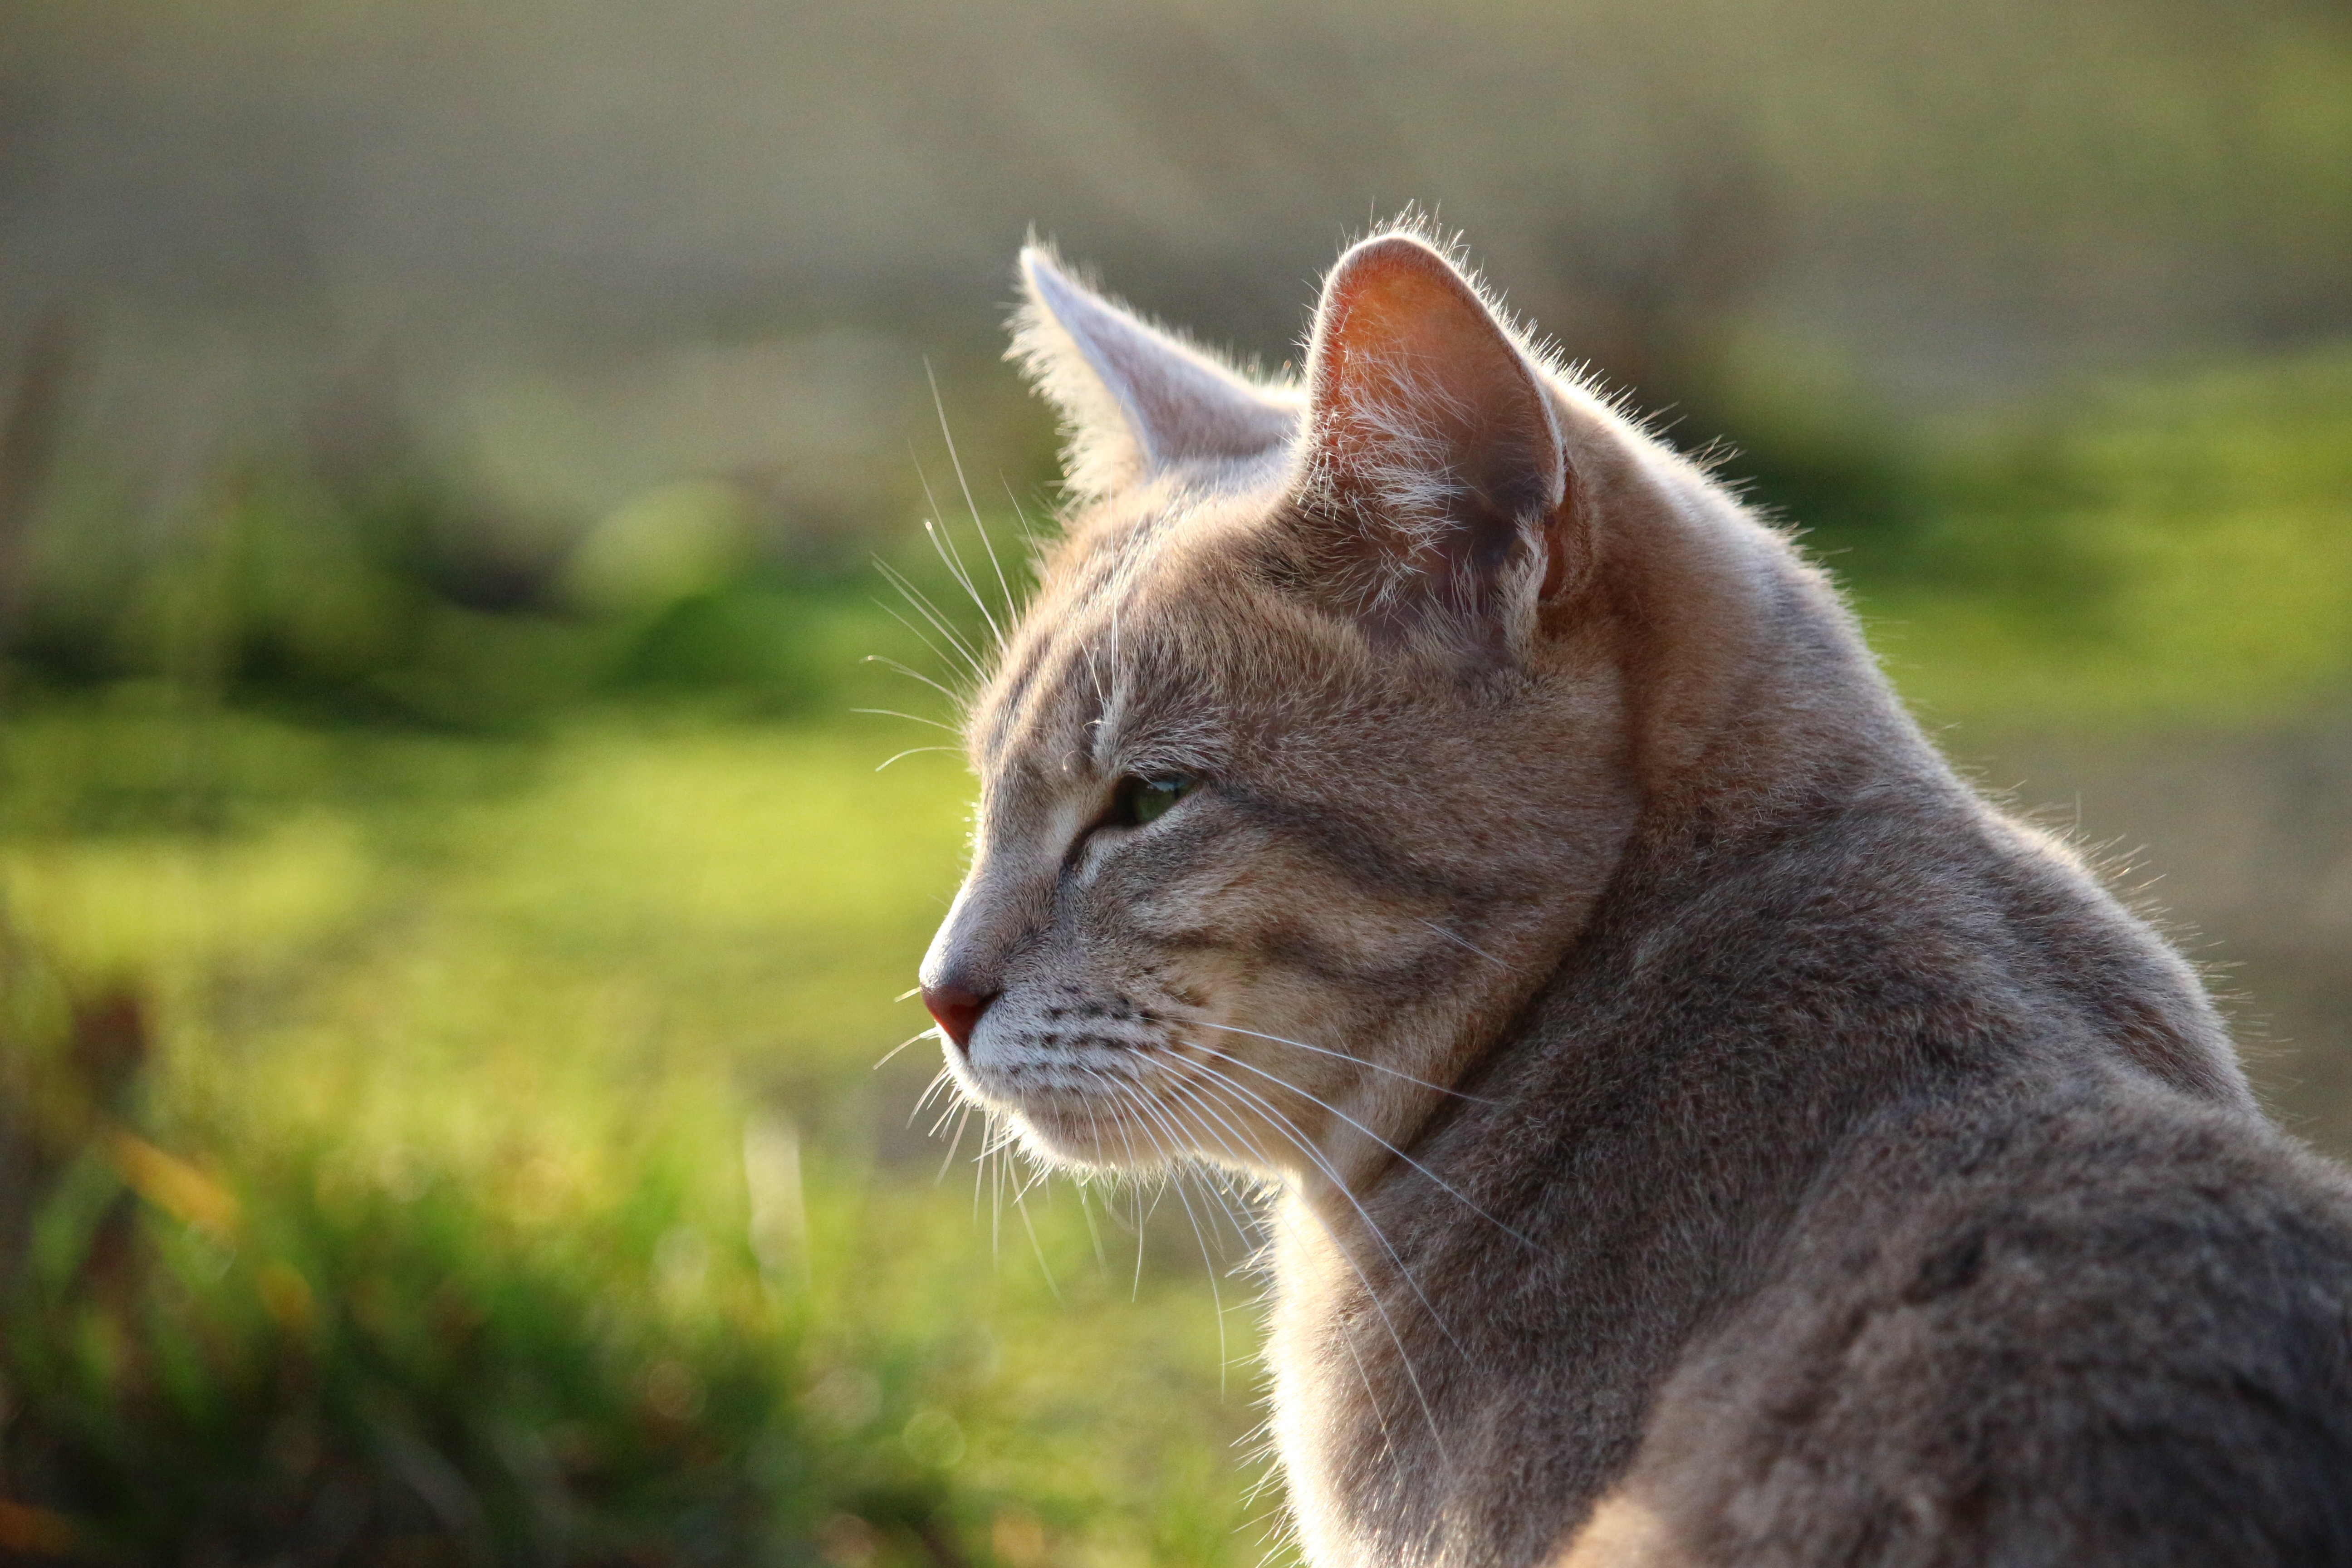
grass, wildlife, kitten, cat, mammal, fauna, nose, whiskers, vertebrate, mieze, breed cat, puma, mackerel, tabby cat, wild cat, small to medium sized cats, cat like mammal